Sky position (RA, Dec in degrees): 149.346, 5.499
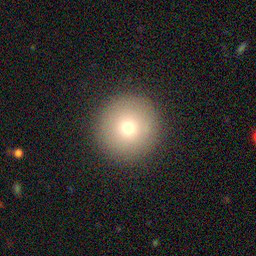
Galaxy morphology: Round Smooth Galaxies